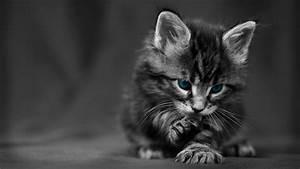
cat